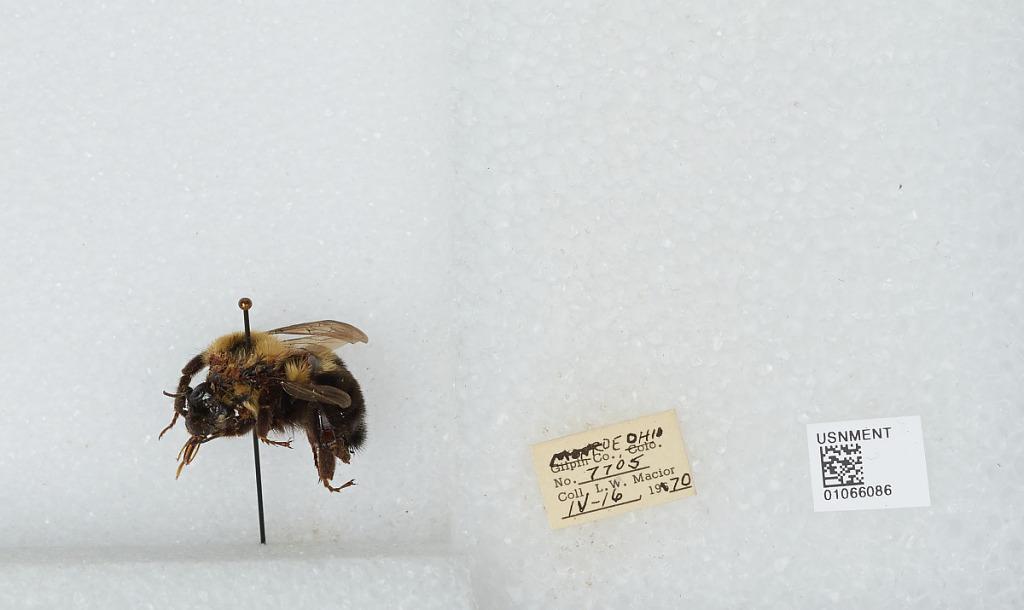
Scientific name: Bombus (Pyrobombus) bimaculatus Cresson
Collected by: L. Macior
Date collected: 1970-4-16
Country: United States
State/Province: Ohio
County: Monroe
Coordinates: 39.73, -81.08